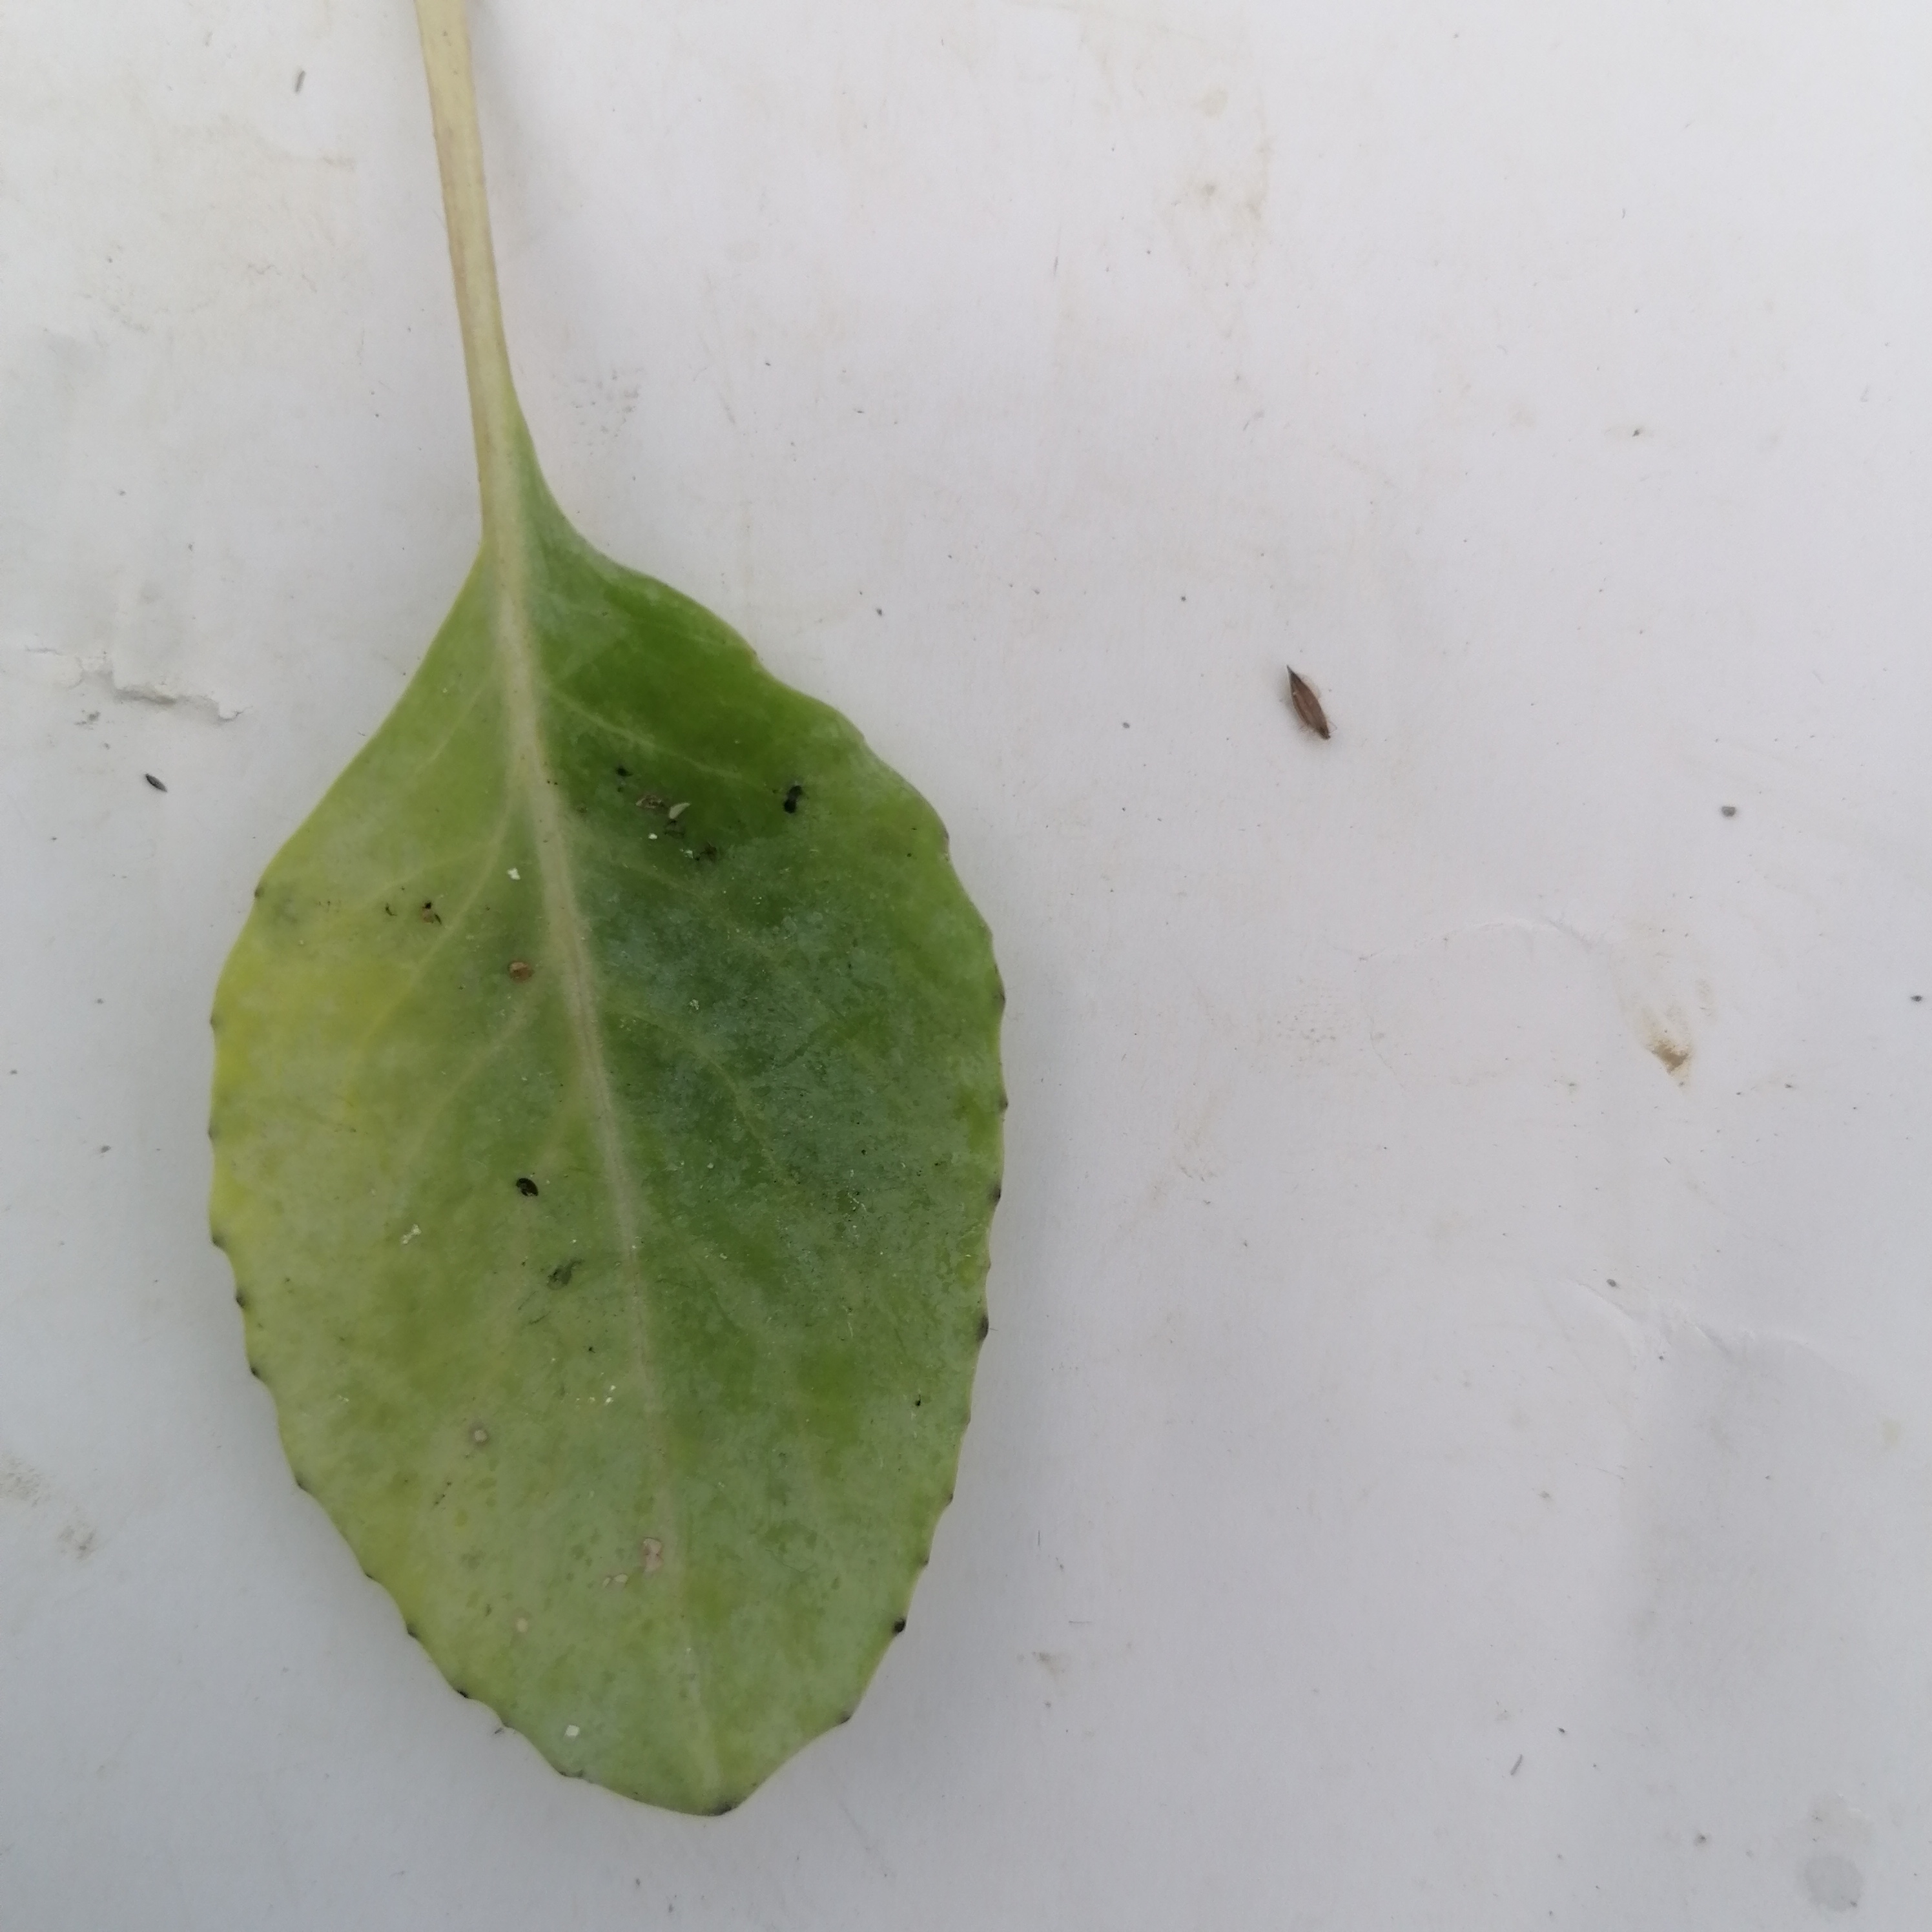
Label: Black Rot